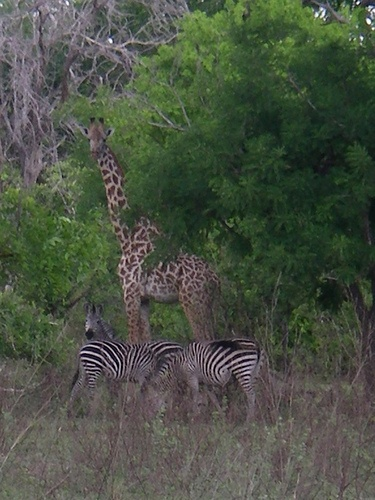
A giraffe and two zebras are grazing for food.
Several zebras grazing with a giraffe looking on.
A giraffe stands looking at the camera surrounded by zebras.
A giraffe surrounded by a group of zebra in the grass.
A giraffe is flanked by two zebras among the trees.